Howard's Covered Bridge

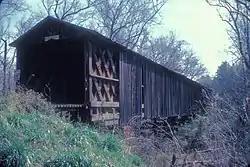

Howard's Covered Bridge is a historic covered bridge outside of Smithonia in Oglethorpe County, Georgia, United States. It was added to the National Register of Historic Places on July 1, 1975. The bridge is located 3 miles southeast of Smithonia on SR S2164. The bridge was built in 1905 in a Town lattice design and is 168 feet (51 m) long. The span travels over Big Clouds Creek. The site is marked by a historical marker posted by the Georgia Historical Society. The bridge was named for the pioneer family that settled in the area in the late 1700s. It was built with convict labor and is fastened with wooden trunnels. The timber used was transported on the Smithonia and Dunlap Railroad, connecting James Monroe Smith's farm with the Georgia Railroad at Dunlap, Georgia.